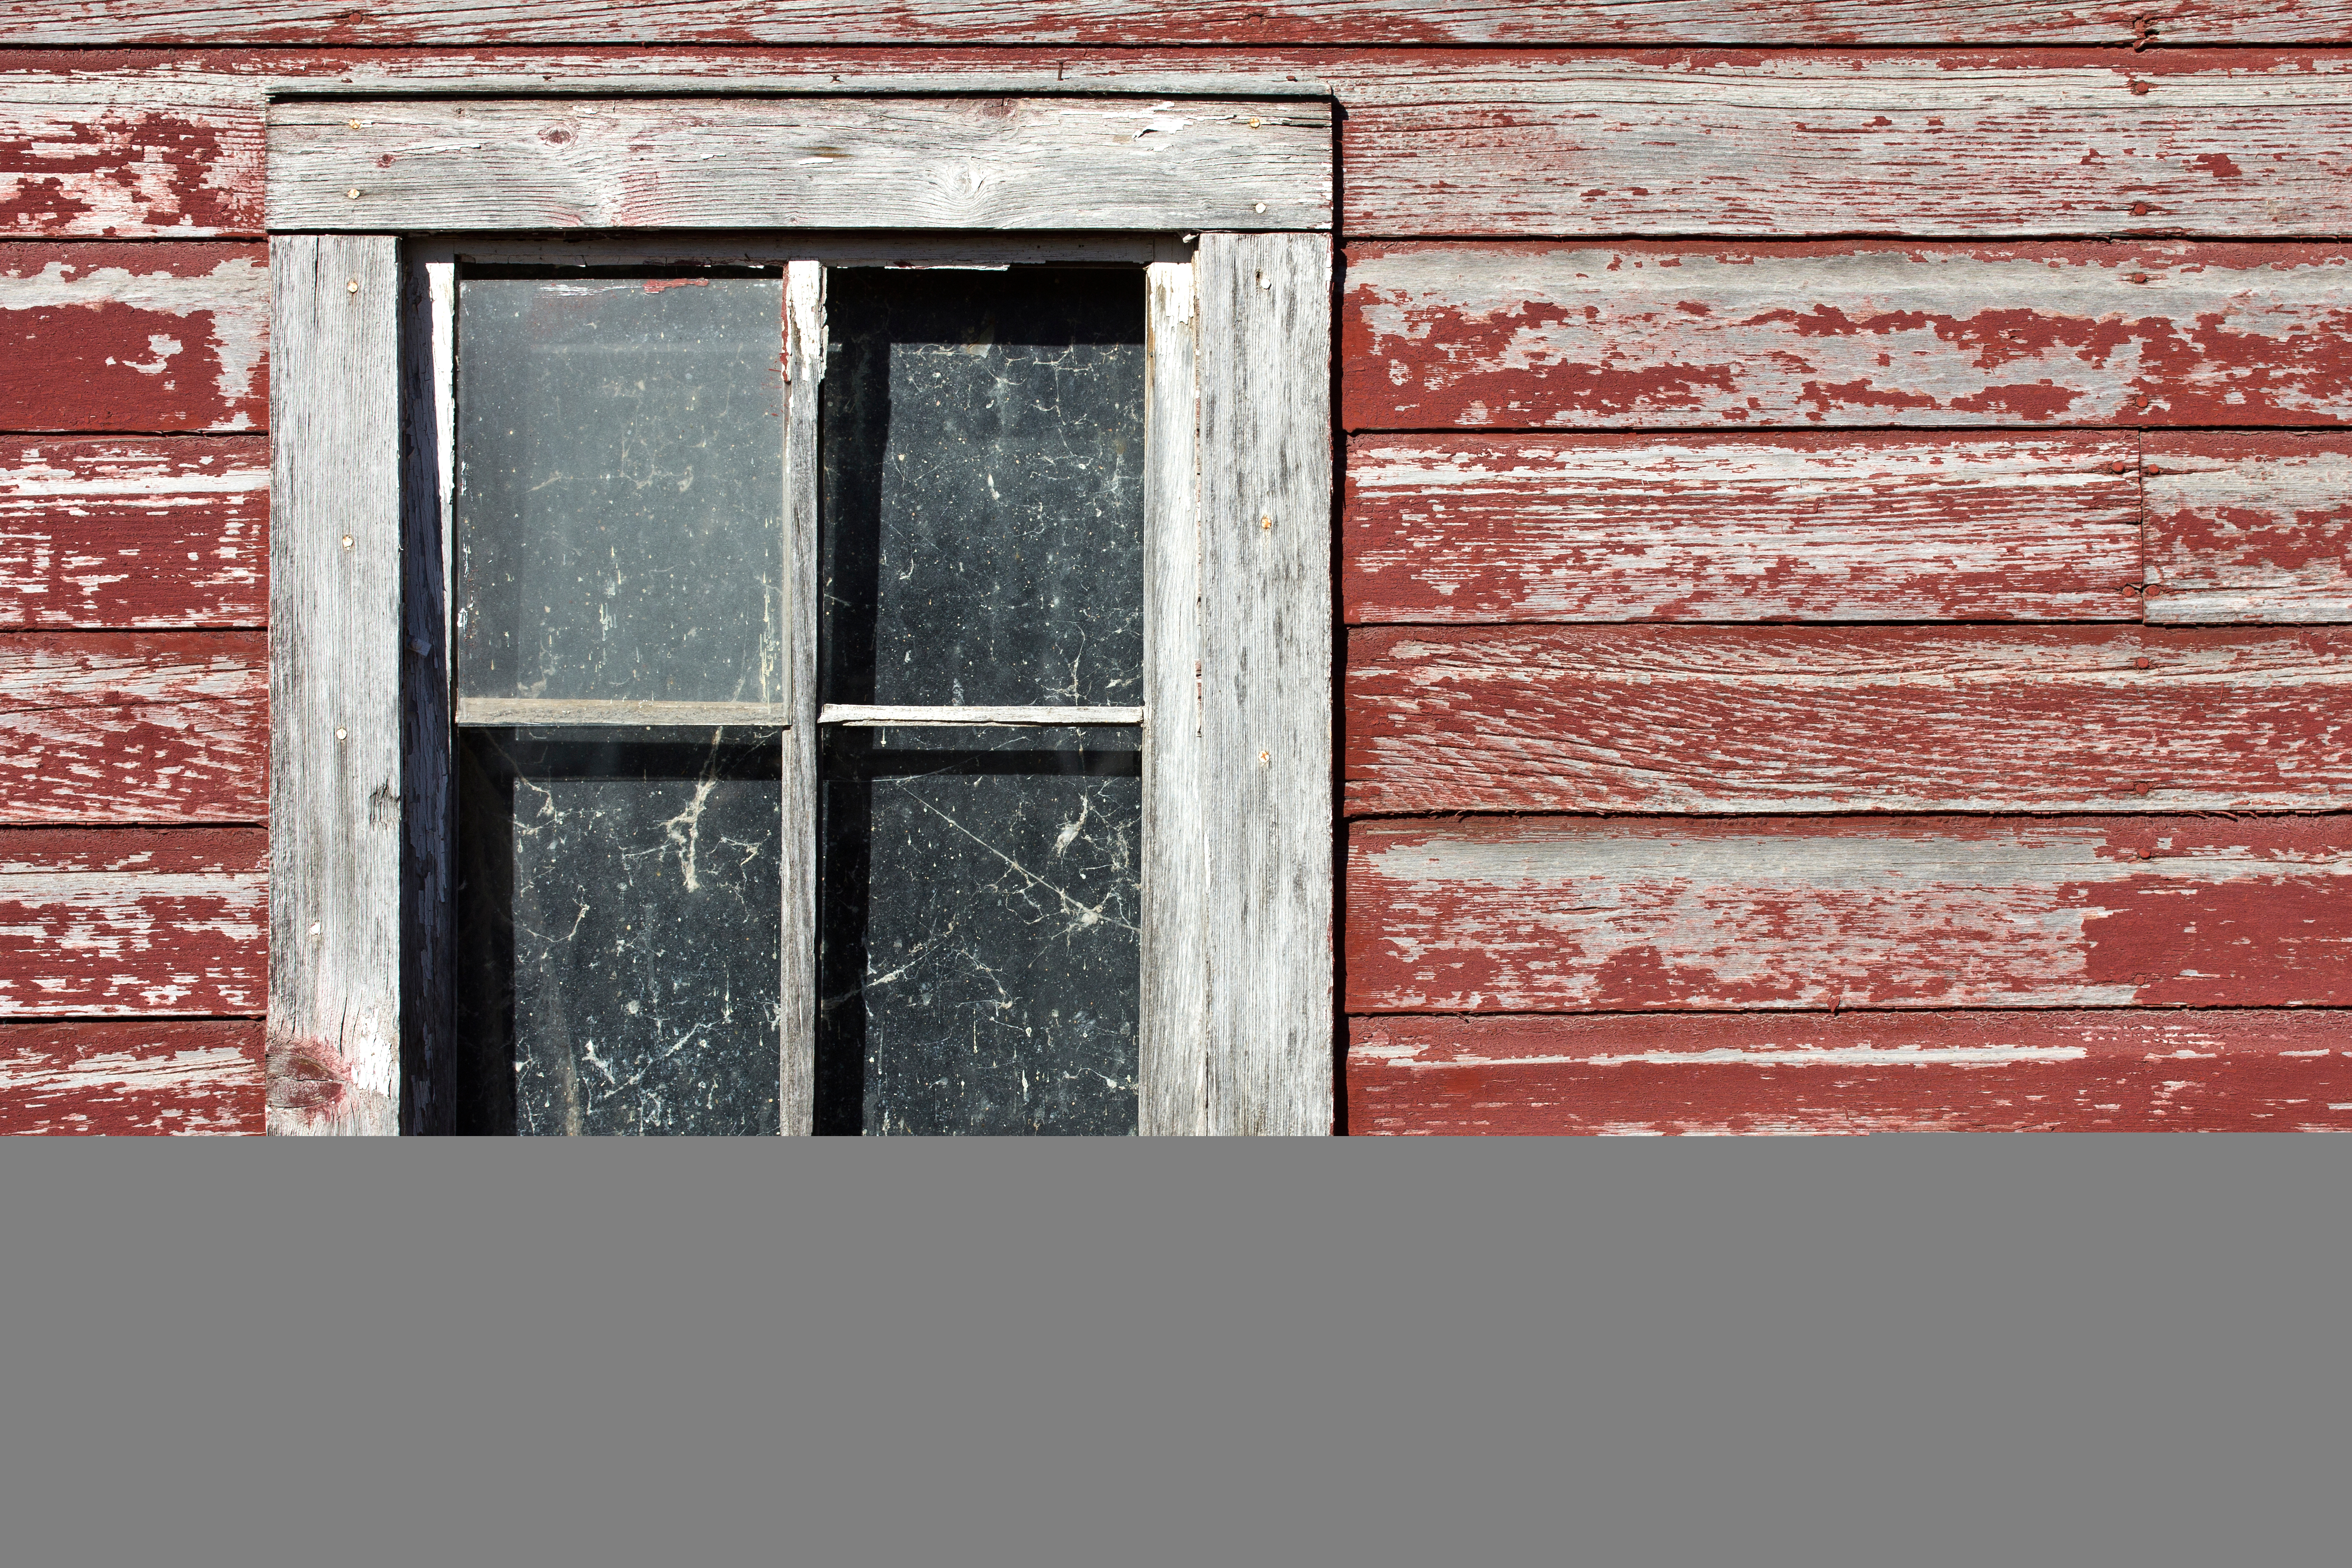
wood, window, barn, wall, rustic, line, red, cabin, color, facade, brick, door, material, interior design, window covering